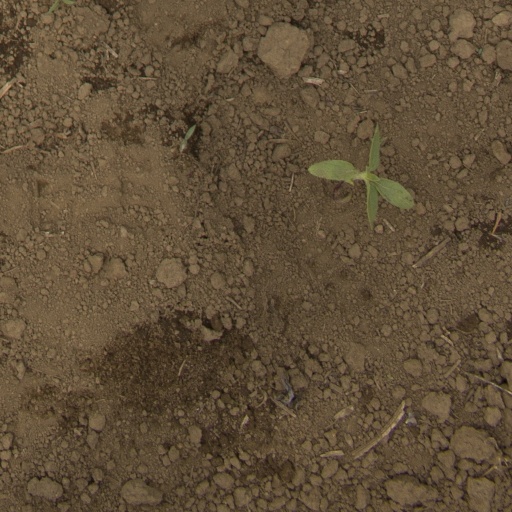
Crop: Jerusalem artichoke